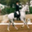
Label: horse